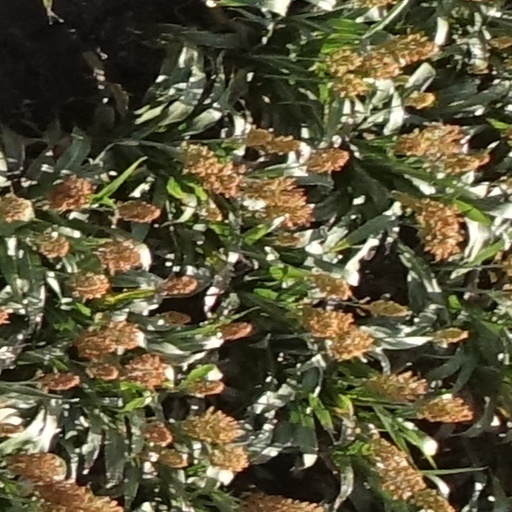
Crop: sorghum